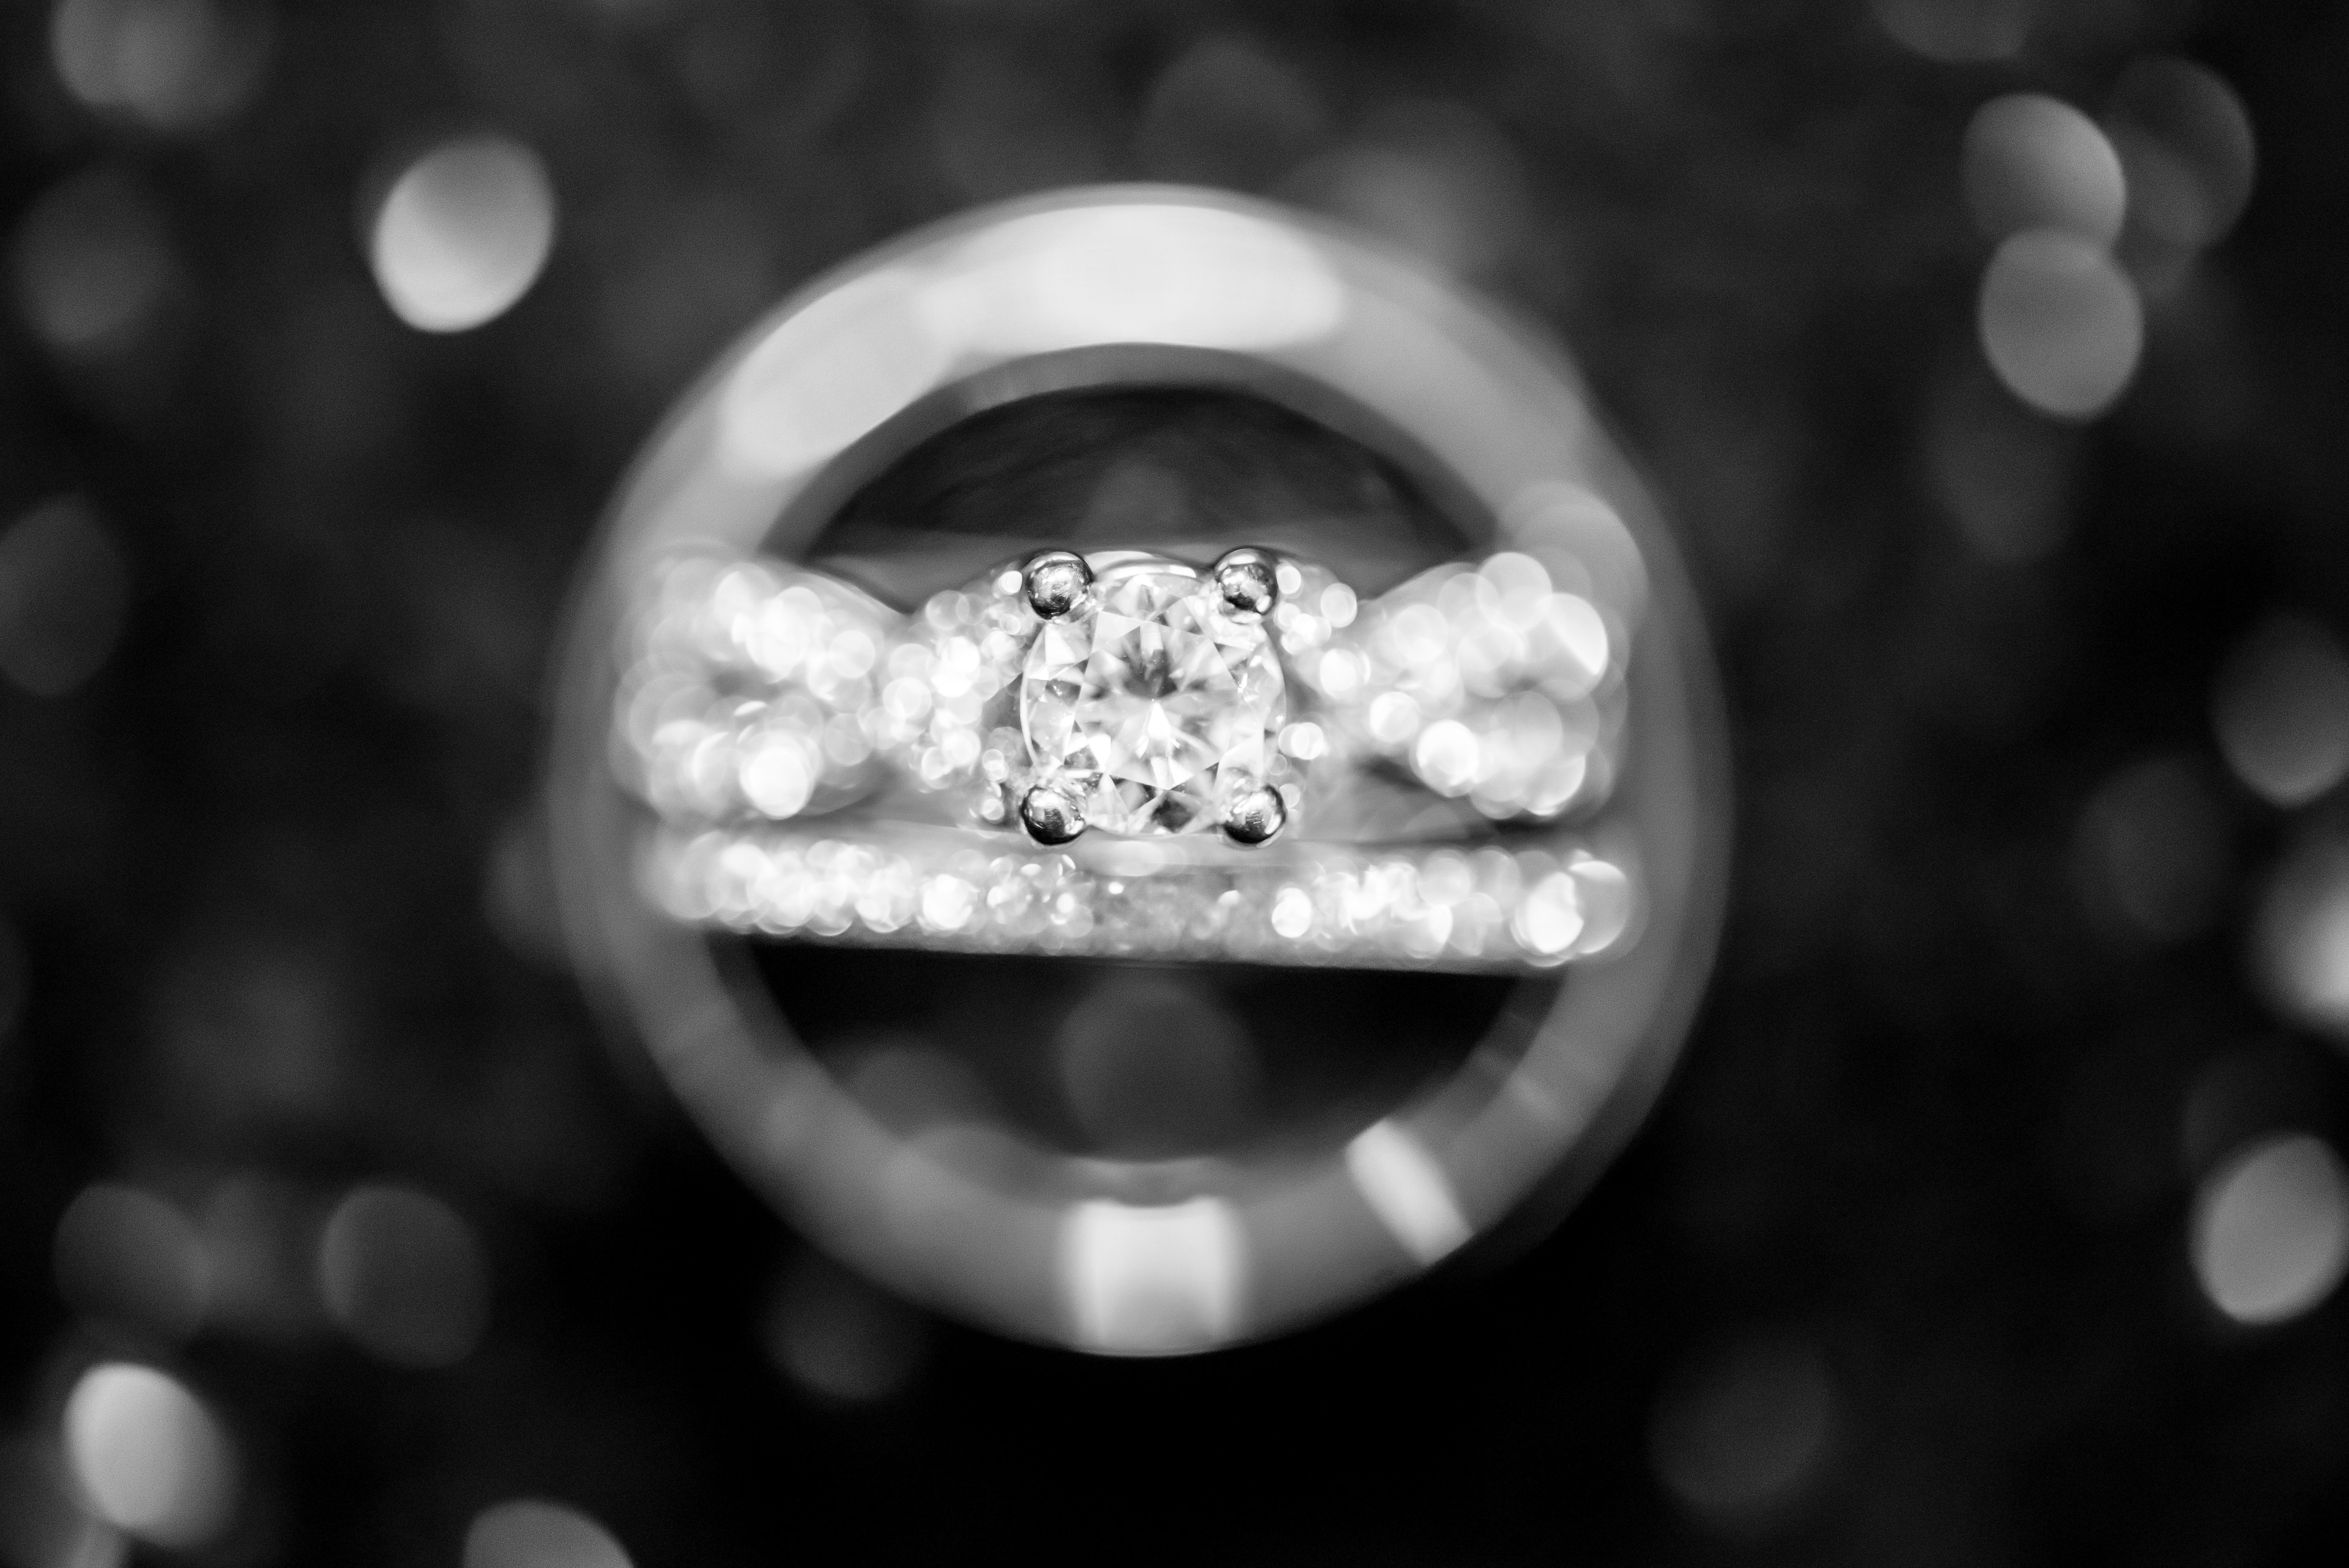
black, black and white, monochrome photography, macro photography, close up, photography, monochrome, jewellery, darkness, still life photography, ring, water, diamond, computer wallpaper, stock photography